Mike the Tiger

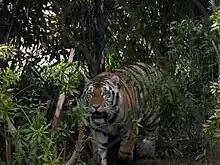
Mike VI

"Roscoe" arrived in Baton Rouge on Saturday, August 25, 2007, after a plane ride from Indiana and was kept quarantined in the "night house" in the LSU habitat, away from the public. On August 31, 2007, LSU officials decided that the tiger was adjusting well and allowed him into the public habitat during morning outings. He was returned to the night house each evening. On his first outing on September 1, 2007, LSU staff invited members of the media and the public to view and take photographs of the tiger.